Flushing Township, Michigan

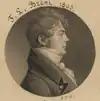
Thomas L. L. Brent

In the fall of 1835, Rufus Harrison was the first settler in the future Flushing Township. Flint Township was organized in 1836 and included the township areas of Burton, Clayton, Flushing, Mt. Morris, Genesee, Thetford, Vienna and Montrose. Genesee and Flushing Townships were split off on March 6, 1838. Flushing Township originally included survey townships of 7 & 8 North in Range 5 East and the west half of 7 & 8 North in Range 6 East. At a meeting at Ezekiel R. Ewing's house, Dover was proposed by Ebenezer French as the township's name. However, since another Dover Township already existed in the state, the Michigan legislature chose Flushing. With a loss of early records, only the identity of the first clerk, Abiel C. Bliss, is known. In October, 1838, the Township was divided into five school districts and appointed two school inspectors, Abiel C. Bliss and Jarvis Bailey.